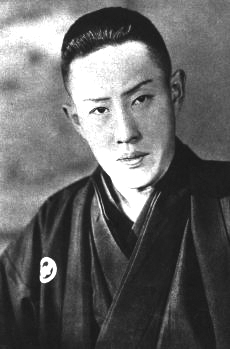
คันจูโร อะระชิ

ไฟล์:Kanjūrō_Arashi.jpg|thumb|คันจูโร อะราชิ ในช่วงคริสตทศวรรษที่ 1930 หรือในช่วงคริสตทศวรรษที่ 1940
คันจูโร อะระชิ (8 ธันวาคม ค.ศ. 1903 - 21 ตุลาคม ค.ศ. 1980 "Arashi Kanjūrō". ) เป็นนักแสดงภาพยนตร์ชาวญี่ปุ่น โดยคันจูโร อะราชิเริ่มแสดงภาพยนตร์ตั้งแต่ปี ค.ศ. 1927 "Arashi Kanjūrō".
== ผลงานโทรทัศน์ ==
คันจูโร อะระชิแสดงภาพยนตร์มากถึง 300 เรื่อง:(Japanese)
Category:Articles with Japanese-language external links|Category:Articles with Japanese-language external links
Japanese Movie Database accessed 27 May 2009
* "Kurama Tengu" (鞍馬天狗, Kurama Tengu) (1928)
* "Kurama Tengu: Kyōfu Jidai" (鞍馬天狗 恐怖時代, The Frightful Era of Kurama Tengu) (1928)
* "Kurama Tengu ōedo ihen" (鞍馬天狗 大江戸異変 ) (1950)
* "Meiji tennō to Nichiro daisensō" (明治天皇と日露大戦争) (1957)
* "Kyōen Kobanzame" (侠艶小判鮫, Kyōen Kobanzame) (1958)
* "Abashiri Prison" (網走番外地, Abashiri Bangaichi) (1965)
* "The Profound Desire of the Gods" (神々の深き欲望, Kamigami no Fukaki Yokubo) (1968)
== อ้างอิง ==
== บรรณานุกรม ==
*
== แหล่งข้อมูลอื่น ==
*
หมวดหมู่:บุคคลที่เกิดในปี พ.ศ. 2446
หมวดหมู่:บุคคลที่เสียชีวิตในปี พ.ศ. 2523
หมวดหมู่:นักแสดงภาพยนตร์ชายชาวญี่ปุ่น
หมวดหมู่:นักแสดงละครโทรทัศน์ชายชาวญี่ปุ่น